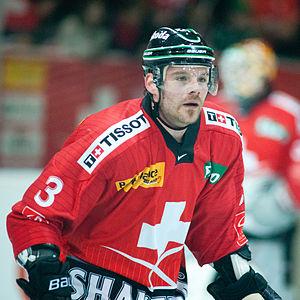
David Aebischer est un gardien de but suisse de hockey sur glace.
Julien Vauclair est un joueur professionnel suisse de hockey sur glace. Il est le frère Tristan Vauclair et Geoffrey Vauclair également joueurs professionnels de hockey.